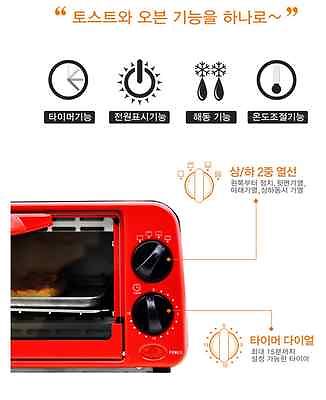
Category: toaster